101 People Who Are Really Screwing America

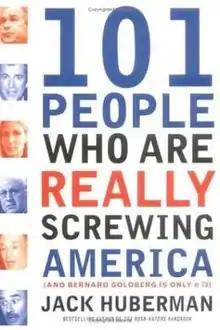
Book cover

101 People Who Are Really Screwing America (and Bernard Goldberg is only #73) is a non-fiction book by Jack Huberman. It was published in 2006 by Nation Books. The book is a liberal response to Bernard Goldberg's book "100 People Who Are Screwing Up America", and includes criticism of Republican politicians including George W. Bush, Dick Cheney, Donald Rumsfeld, and Rick Santorum. The book received positive reception in "Publishers Weekly" and "The Nation". "Reference & Research Book News" called the book "the liberal polemical riposte" of "100 People Who Are Screwing Up America".